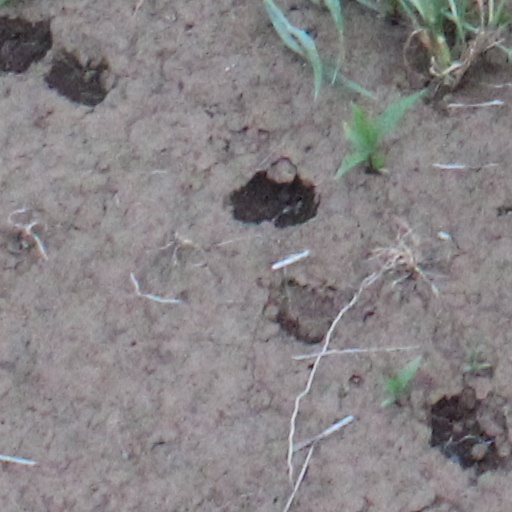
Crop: wheat